Infosys

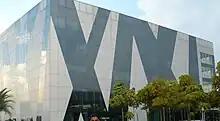
Infosys, Bengaluru

In 2009, Infosys set up a subsidiary, Infosys Public Services, based in Rockville, Maryland, with a focus on federal and state government projects in the US, Canada, and the UK. In 2012, Infosys opened its 18th US office, in Milwaukee, primarily to serve Harley-Davidson; the company also announced having hired over 1,200 employees in the US in 2011 and an additional 2,000 employees in 2012.